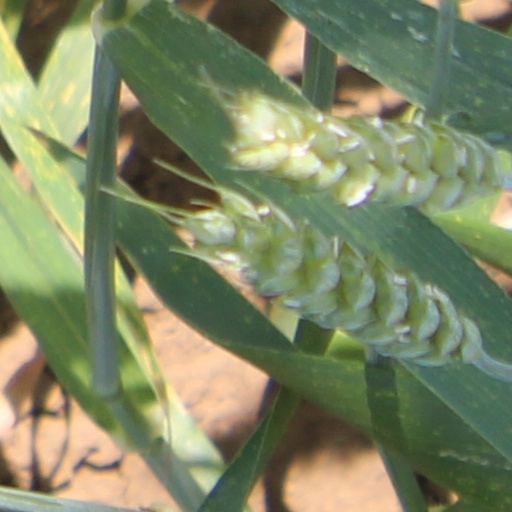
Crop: wheat